Tempeh

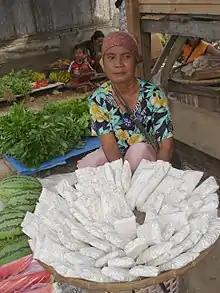
Tempeh being sold in a traditional market in Indonesia

Tempe or tempeh is a traditional Indonesian food made from fermented soybeans. It is made by a natural culturing and controlled fermentation process that binds soybeans into a cake form. A fungus, "Rhizopus oligosporus" or "Rhizopus oryzae", is used in the fermentation process and is also known as tempeh starter.